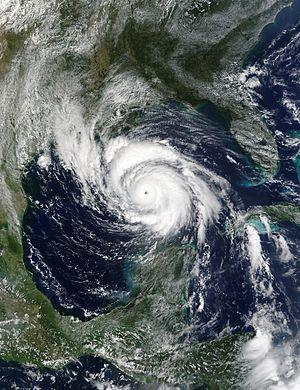
L’ouragan Lili est le plus meurtrier et coûteux à avoir frappé les États-Unis durant la saison cyclonique 2002 dans l'océan Atlantique nord. Il s'agissait du douzième cyclone tropical à recevoir un nom dans ce bassin, le quatrième à avoir atteint le niveau d'ouragan et le second à atteindre celui d'ouragan majeur. Lili a causé de lourds dommages dans les Grandes Antilles, en particulier aux récoltes et aux demeures précaires.